Genevieve Grotjan Feinstein

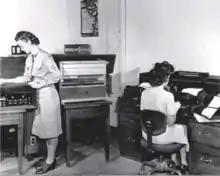
Decoding machine, right, built based on Grotjan's insight, being used to decode Japanese messages in WW II

Genevieve Marie Grotjan Feinstein (April 30, 1913 – August 10, 2006) was an American mathematician and cryptanalyst. She worked for the Signals Intelligence Service throughout World War II, during which time she played an important role in deciphering the Japanese cryptography machine Purple, and later worked on the Cold War-era Venona project.